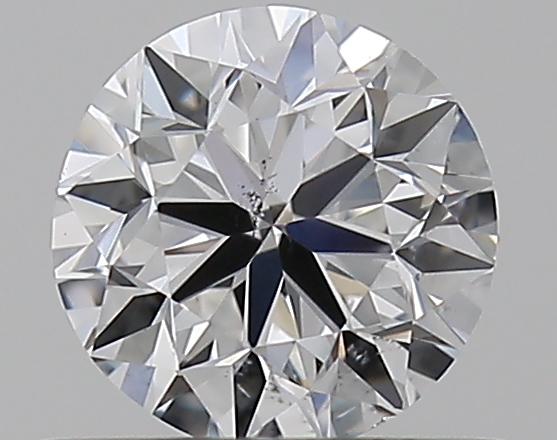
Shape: round
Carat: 0.5
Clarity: SI1
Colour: E
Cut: VG
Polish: EX
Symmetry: GD
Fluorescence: N
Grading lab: GIA
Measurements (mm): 4.93 x 4.99 x 3.2